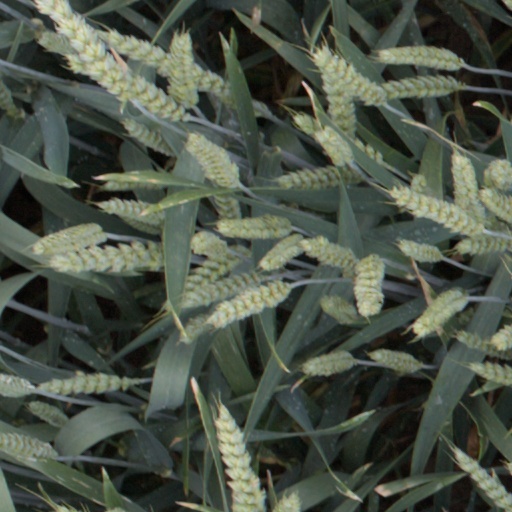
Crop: wheat